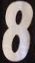
Number: 8